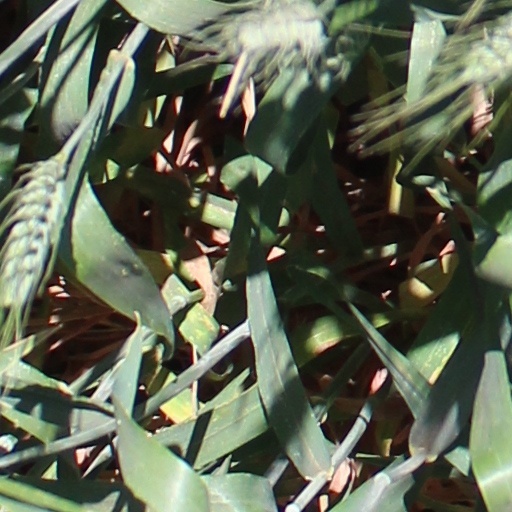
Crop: wheat